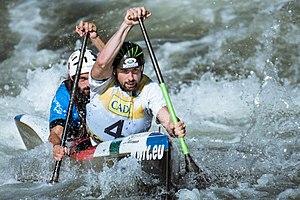
Mattia Quintarelli et Giorgio Dell'Agostino durant le championnat du monde 2019 de canoë de descente à La Seu d'Urgell, Espagne.